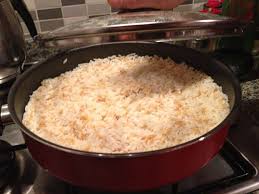
Yemek: pirinc_pilavi